Spanish Empire

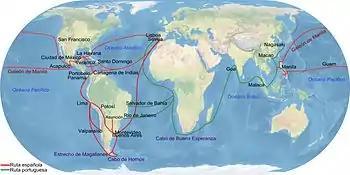
Main trade routes of the Spanish Empire

In 1860, after the Tetuan War, Morocco paid Spain 100 million pesetas as war reparations and ceded Sidi Ifni to Spain as a part of the Treaty of Tangiers, on the basis of the old outpost of Santa Cruz de la Mar Pequeña, thought to be Sidi Ifni. The following decades of Franco-Spanish collaboration resulted in the establishment and extension of Spanish protectorates south of the city, and Spanish influence obtained international recognition in the Berlin Conference of 1884: Spain administered Sidi Ifni and Spanish Sahara jointly. Spain claimed a protectorate over the coast of Guinea from Cape Bojador to Cap Blanc, too, and even try to press a claim over the Adrar and Tiris regions in Mauritania. Río Muni became a protectorate in 1885 and a colony in 1900. Conflicting claims to the Guinea mainland were settled in 1900 by the Treaty of Paris, because of which Spain was left with a mere 26,000 km out of the 300,000 stretching east to the Ubangi River which they initially claimed.